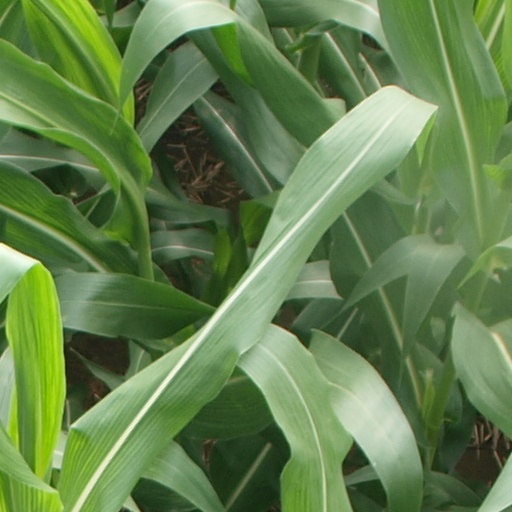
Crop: maize; corn